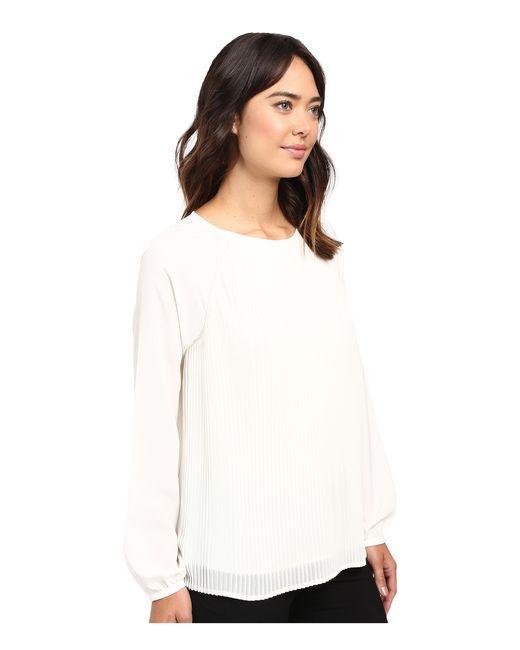
Weiße Bluse aus transparenter Baumwolle mit Rundhalsausschnitt